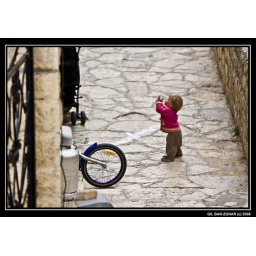
Pretty in pink with glass